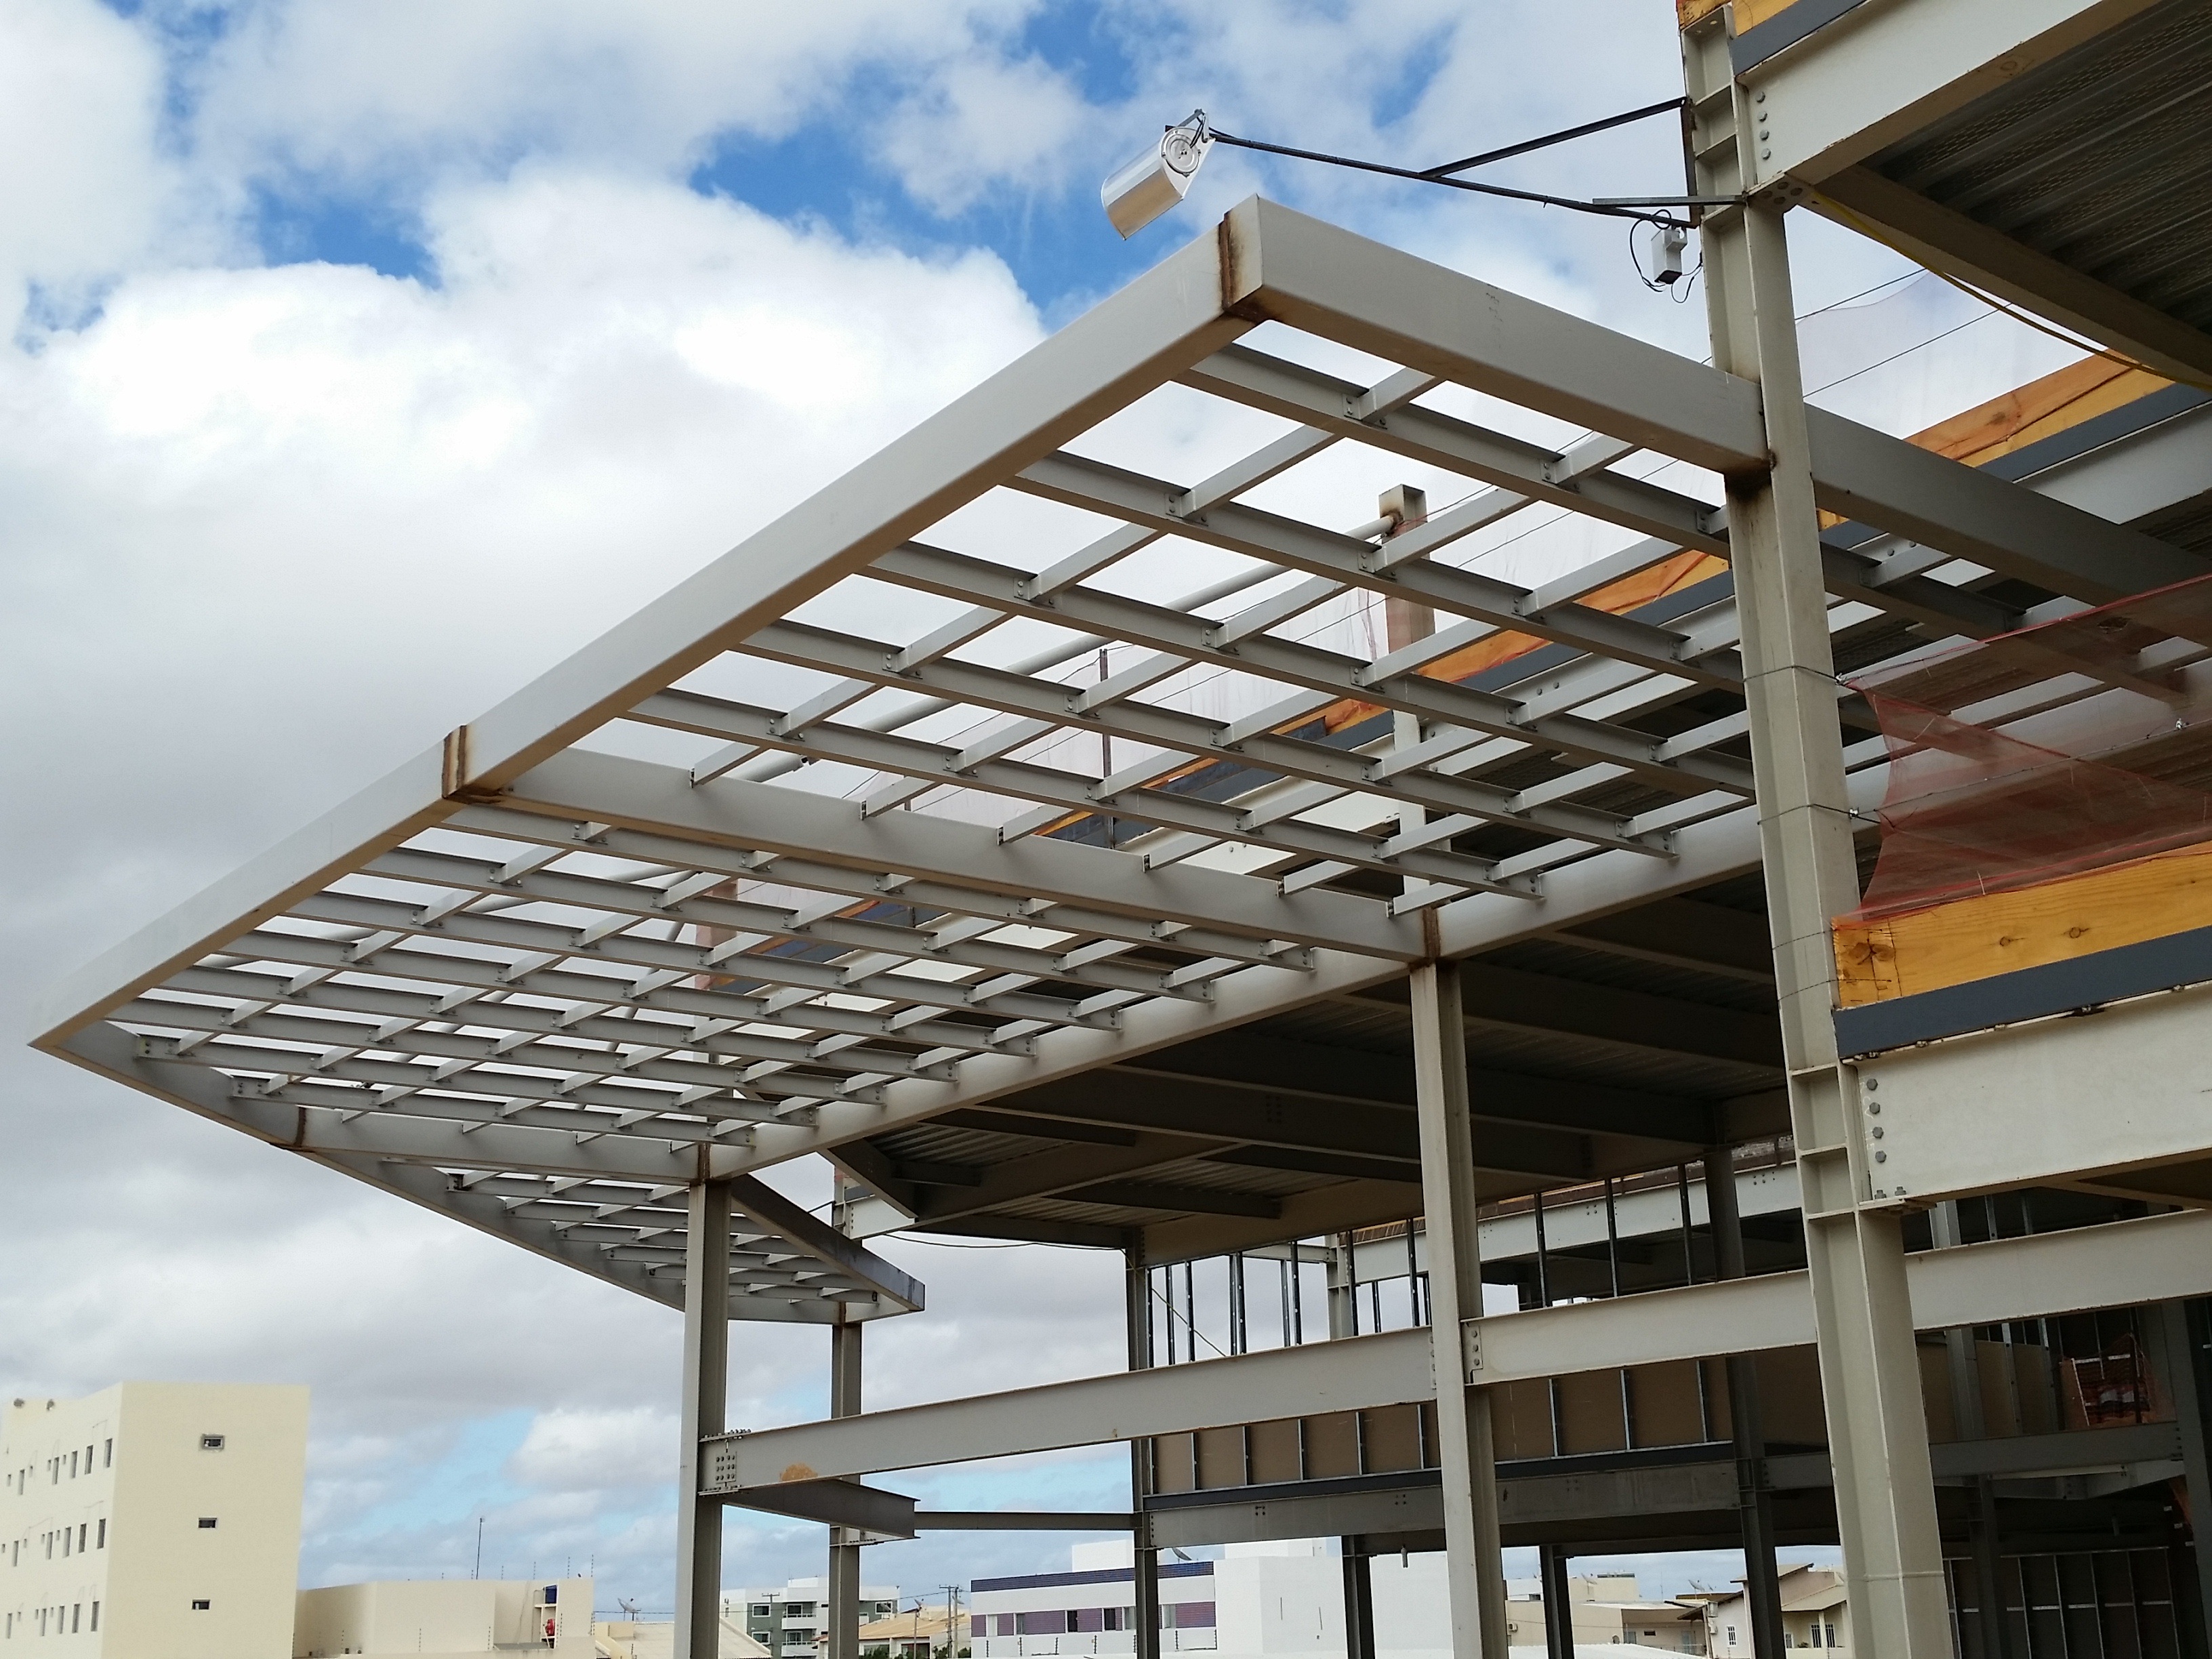
work, architecture, structure, roof, building, beam, ceiling, canopy, facade, metallic, weld, daylighting, steel frame, marquise, metal structures